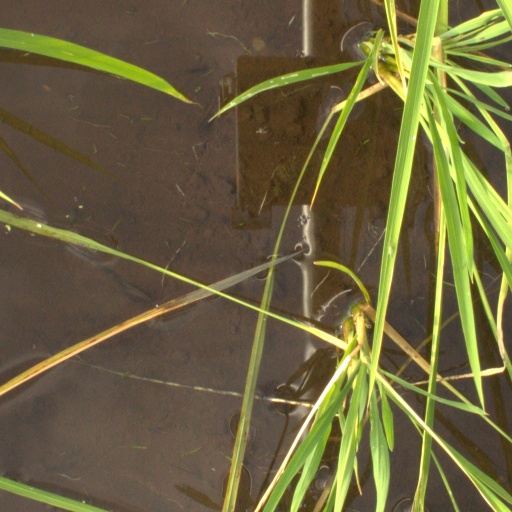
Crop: rice